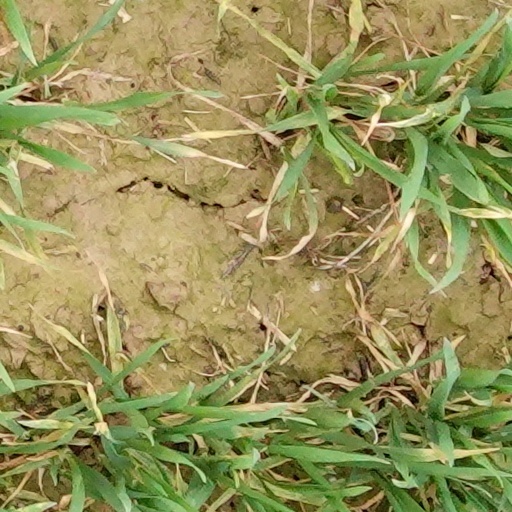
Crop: wheat